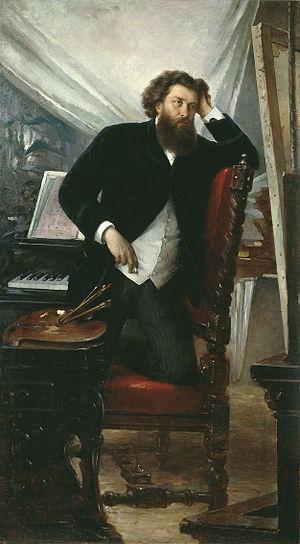
Le musée d'art de Samara situé à Samara en Russie, est le musée d'art le plus important de la région de la Volga.